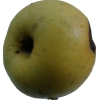
Label: Apple 13